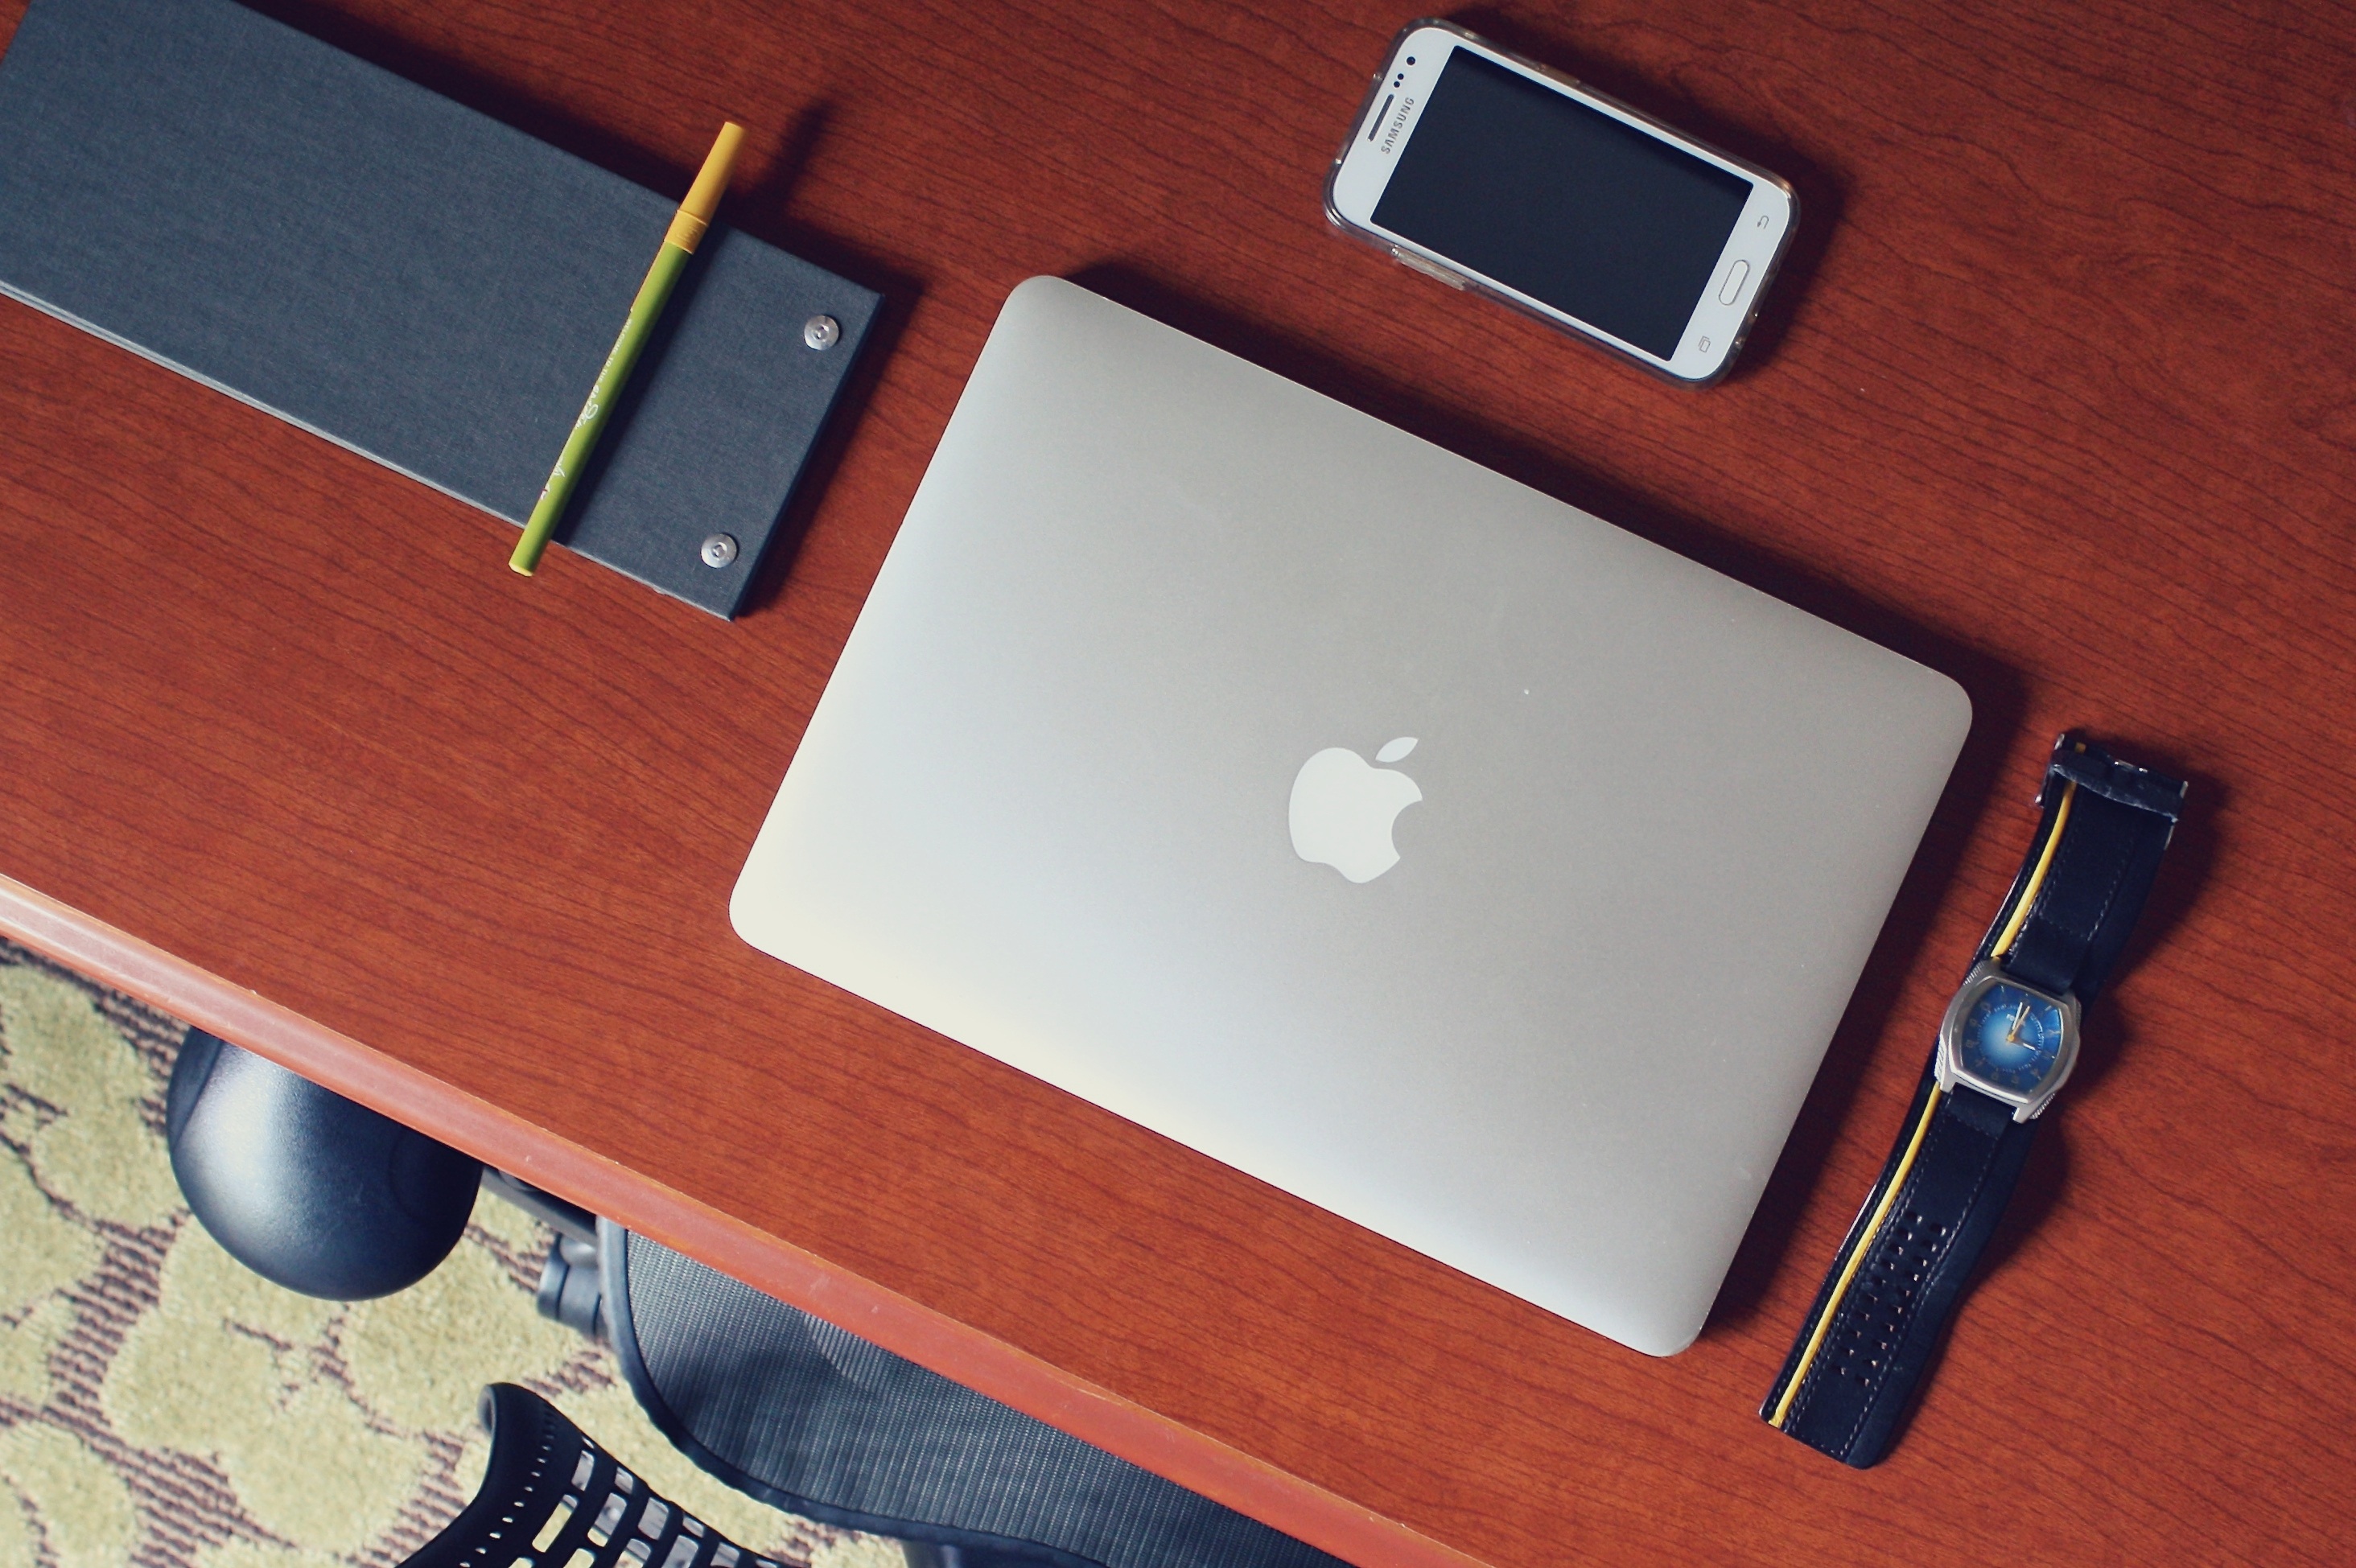
laptop, computer, mobile, watch, work, hand, screen, table, keyboard, technology, travel, pool, internet, telephone, communication, gadget, business, furniture, modern, cell phone, electronic, device, work station, smart phone, display, hotel, email, call, cellphone, digital, media, cellular, information, games, wireless, cell, data, personal, assistant, organizer